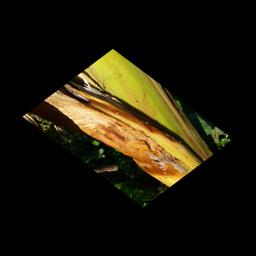
Label: PSEUDOSTEM WEEVIL